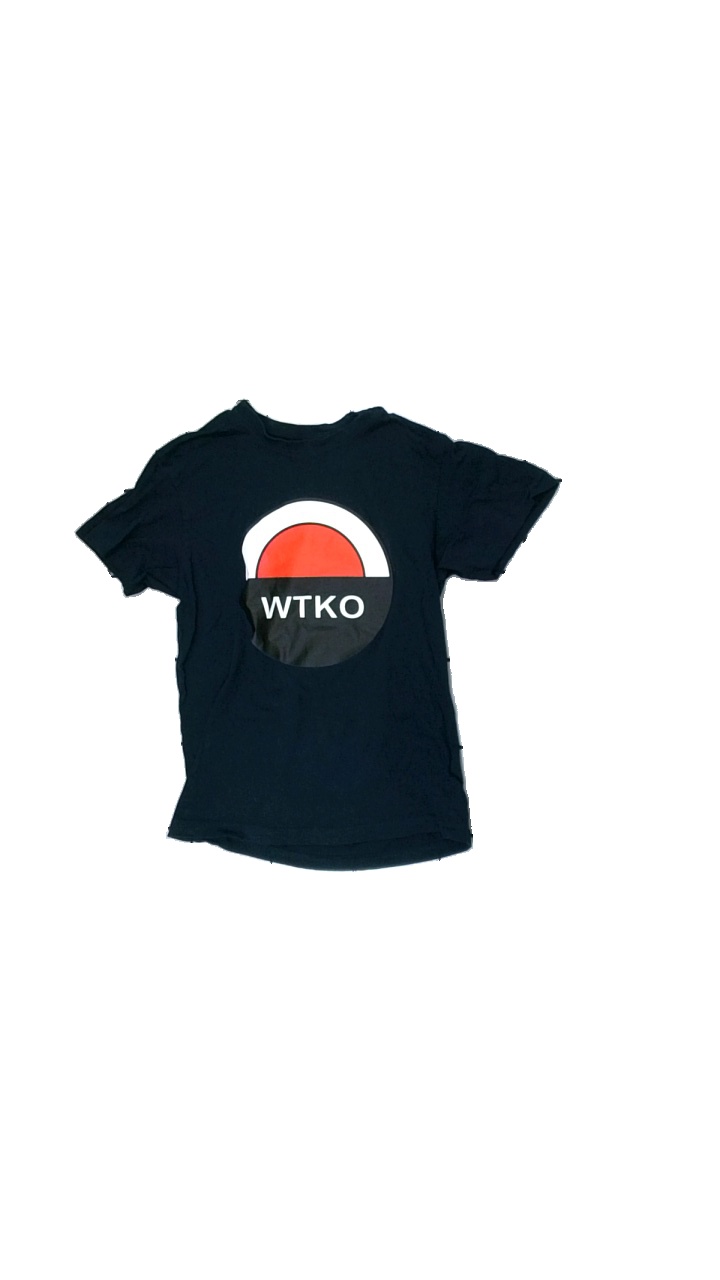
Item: Top (Children)
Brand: Clique
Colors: Blue, Red, White, Multicolor
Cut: Regular
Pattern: Logo print
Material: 100% cotton
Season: All
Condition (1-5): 5
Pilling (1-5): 5
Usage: Reuse
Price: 50-100